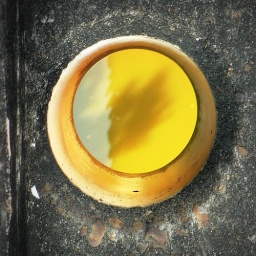
and a tree shadow in the water